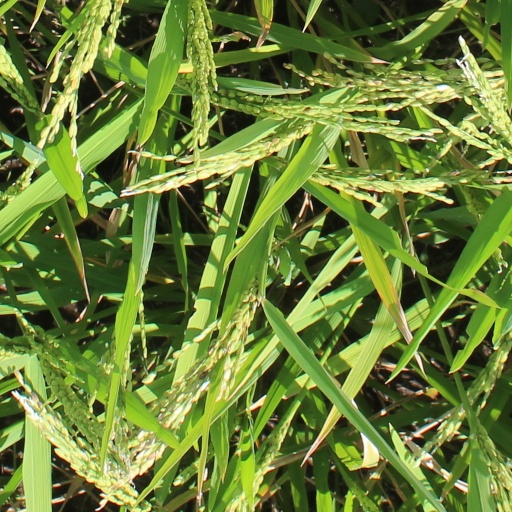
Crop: rice